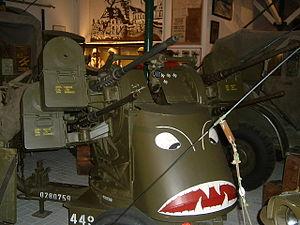
Le Musée national d'histoire militaire, également connu sous le sigle MNHM, est un musée situé dans les bâtiments de l'ancienne brasserie de Diekirch, au Luxembourg. Le principal thème qu'il aborde est la bataille des Ardennes au Luxembourg, bataille qui eut lieu au cours de la Seconde Guerre mondiale durant l'hiver 1944-45. Ce musée est issu du Musée historique de Diekirch, ouvert en 1984.